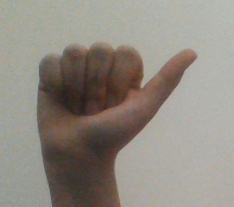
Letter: dhad